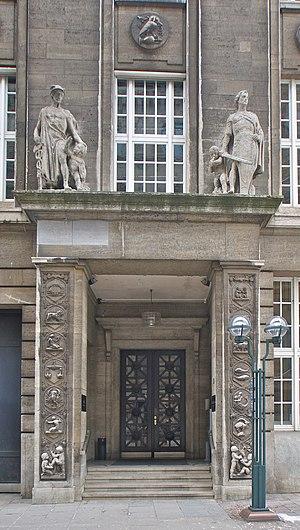
Hambourg, Allemagne: Entrée orientale avec Mercure, Mars et le zodiac